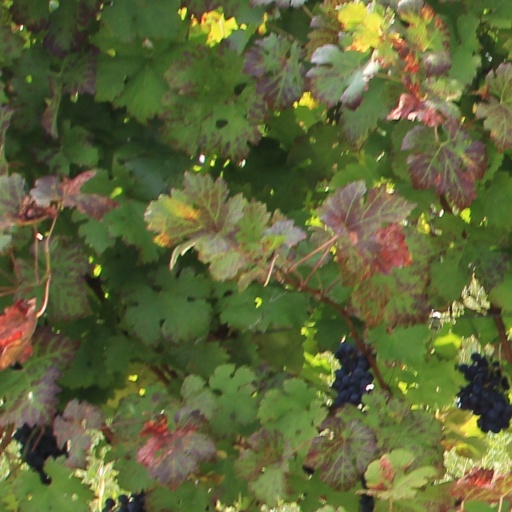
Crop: grape